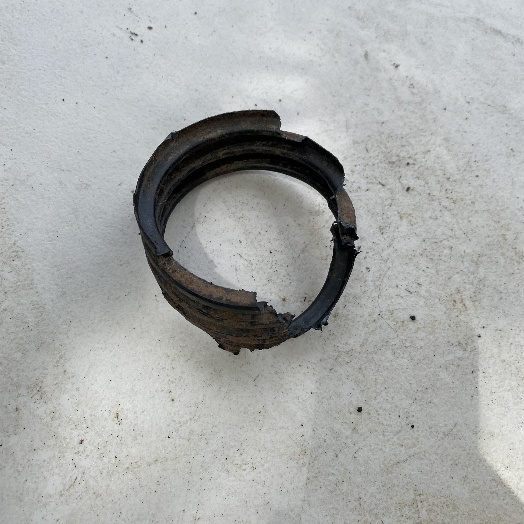
Label: Miscellaneous Trash